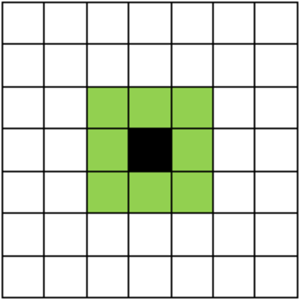
Dans un automate cellulaire, le voisinage de Moore d'une cellule est constitué de la cellule centrale et des huit cellules adjacentes à celle-ci.